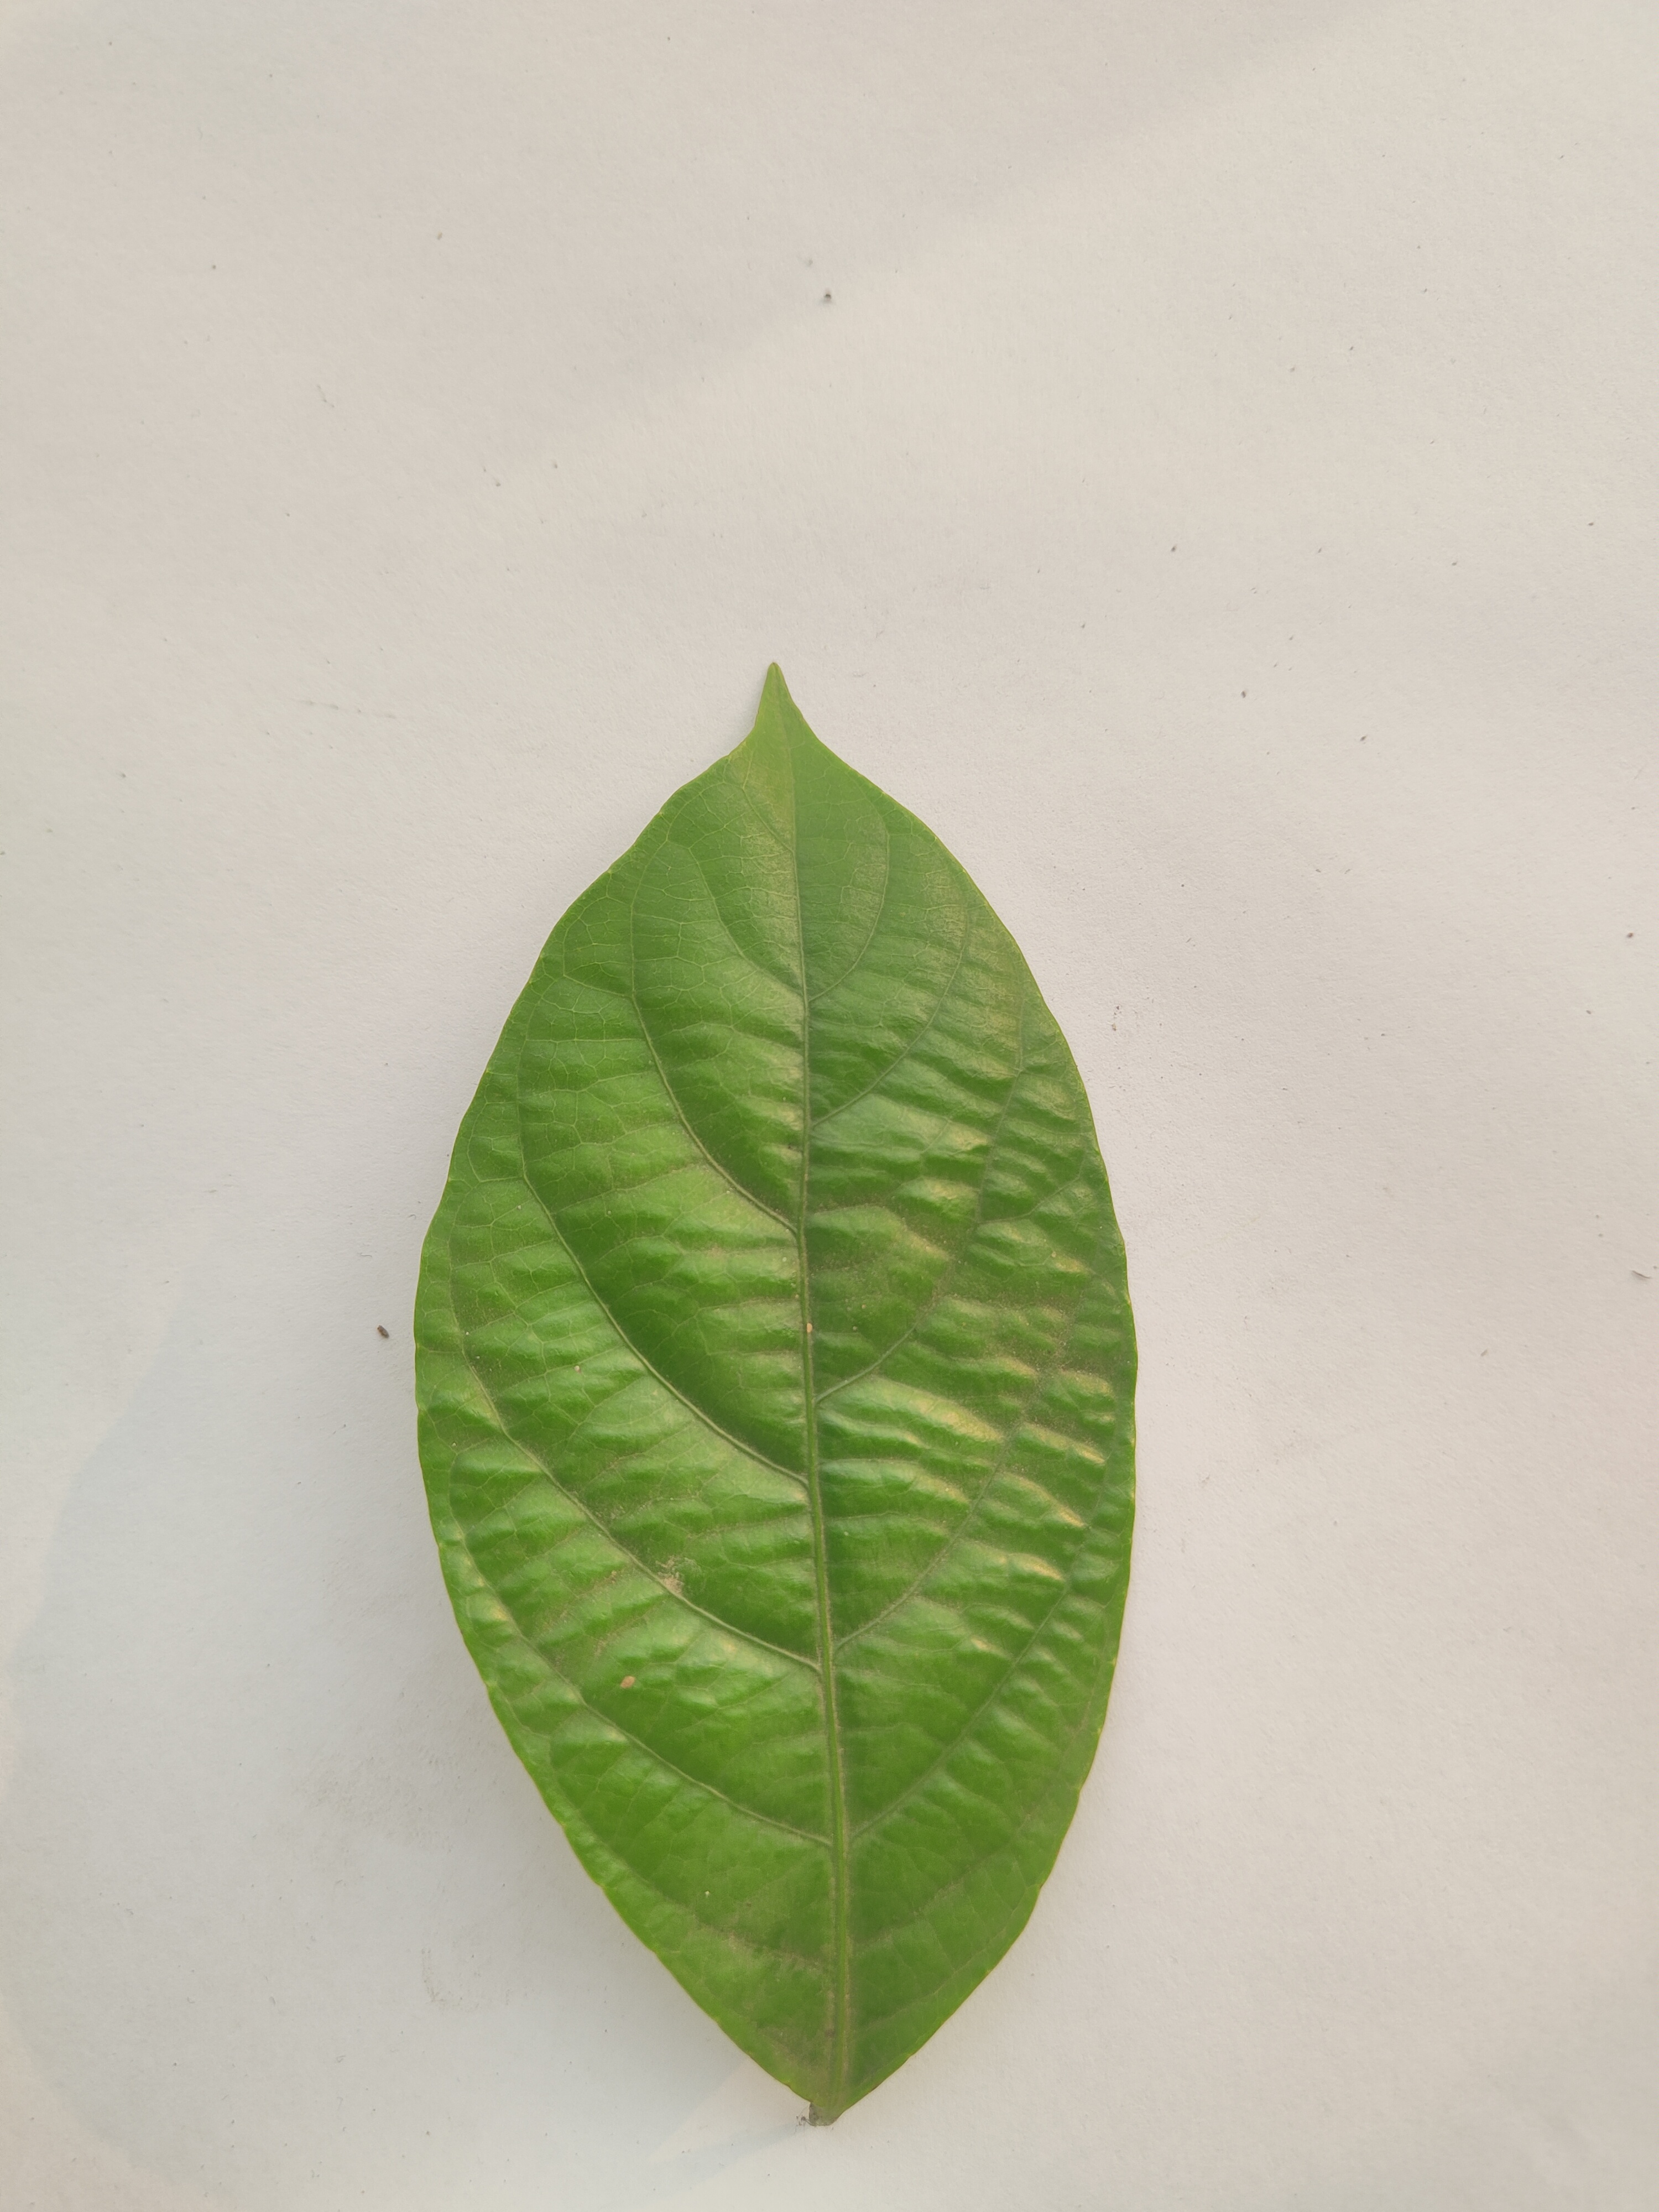
Leaf variety: Lotkon